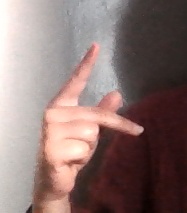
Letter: dha